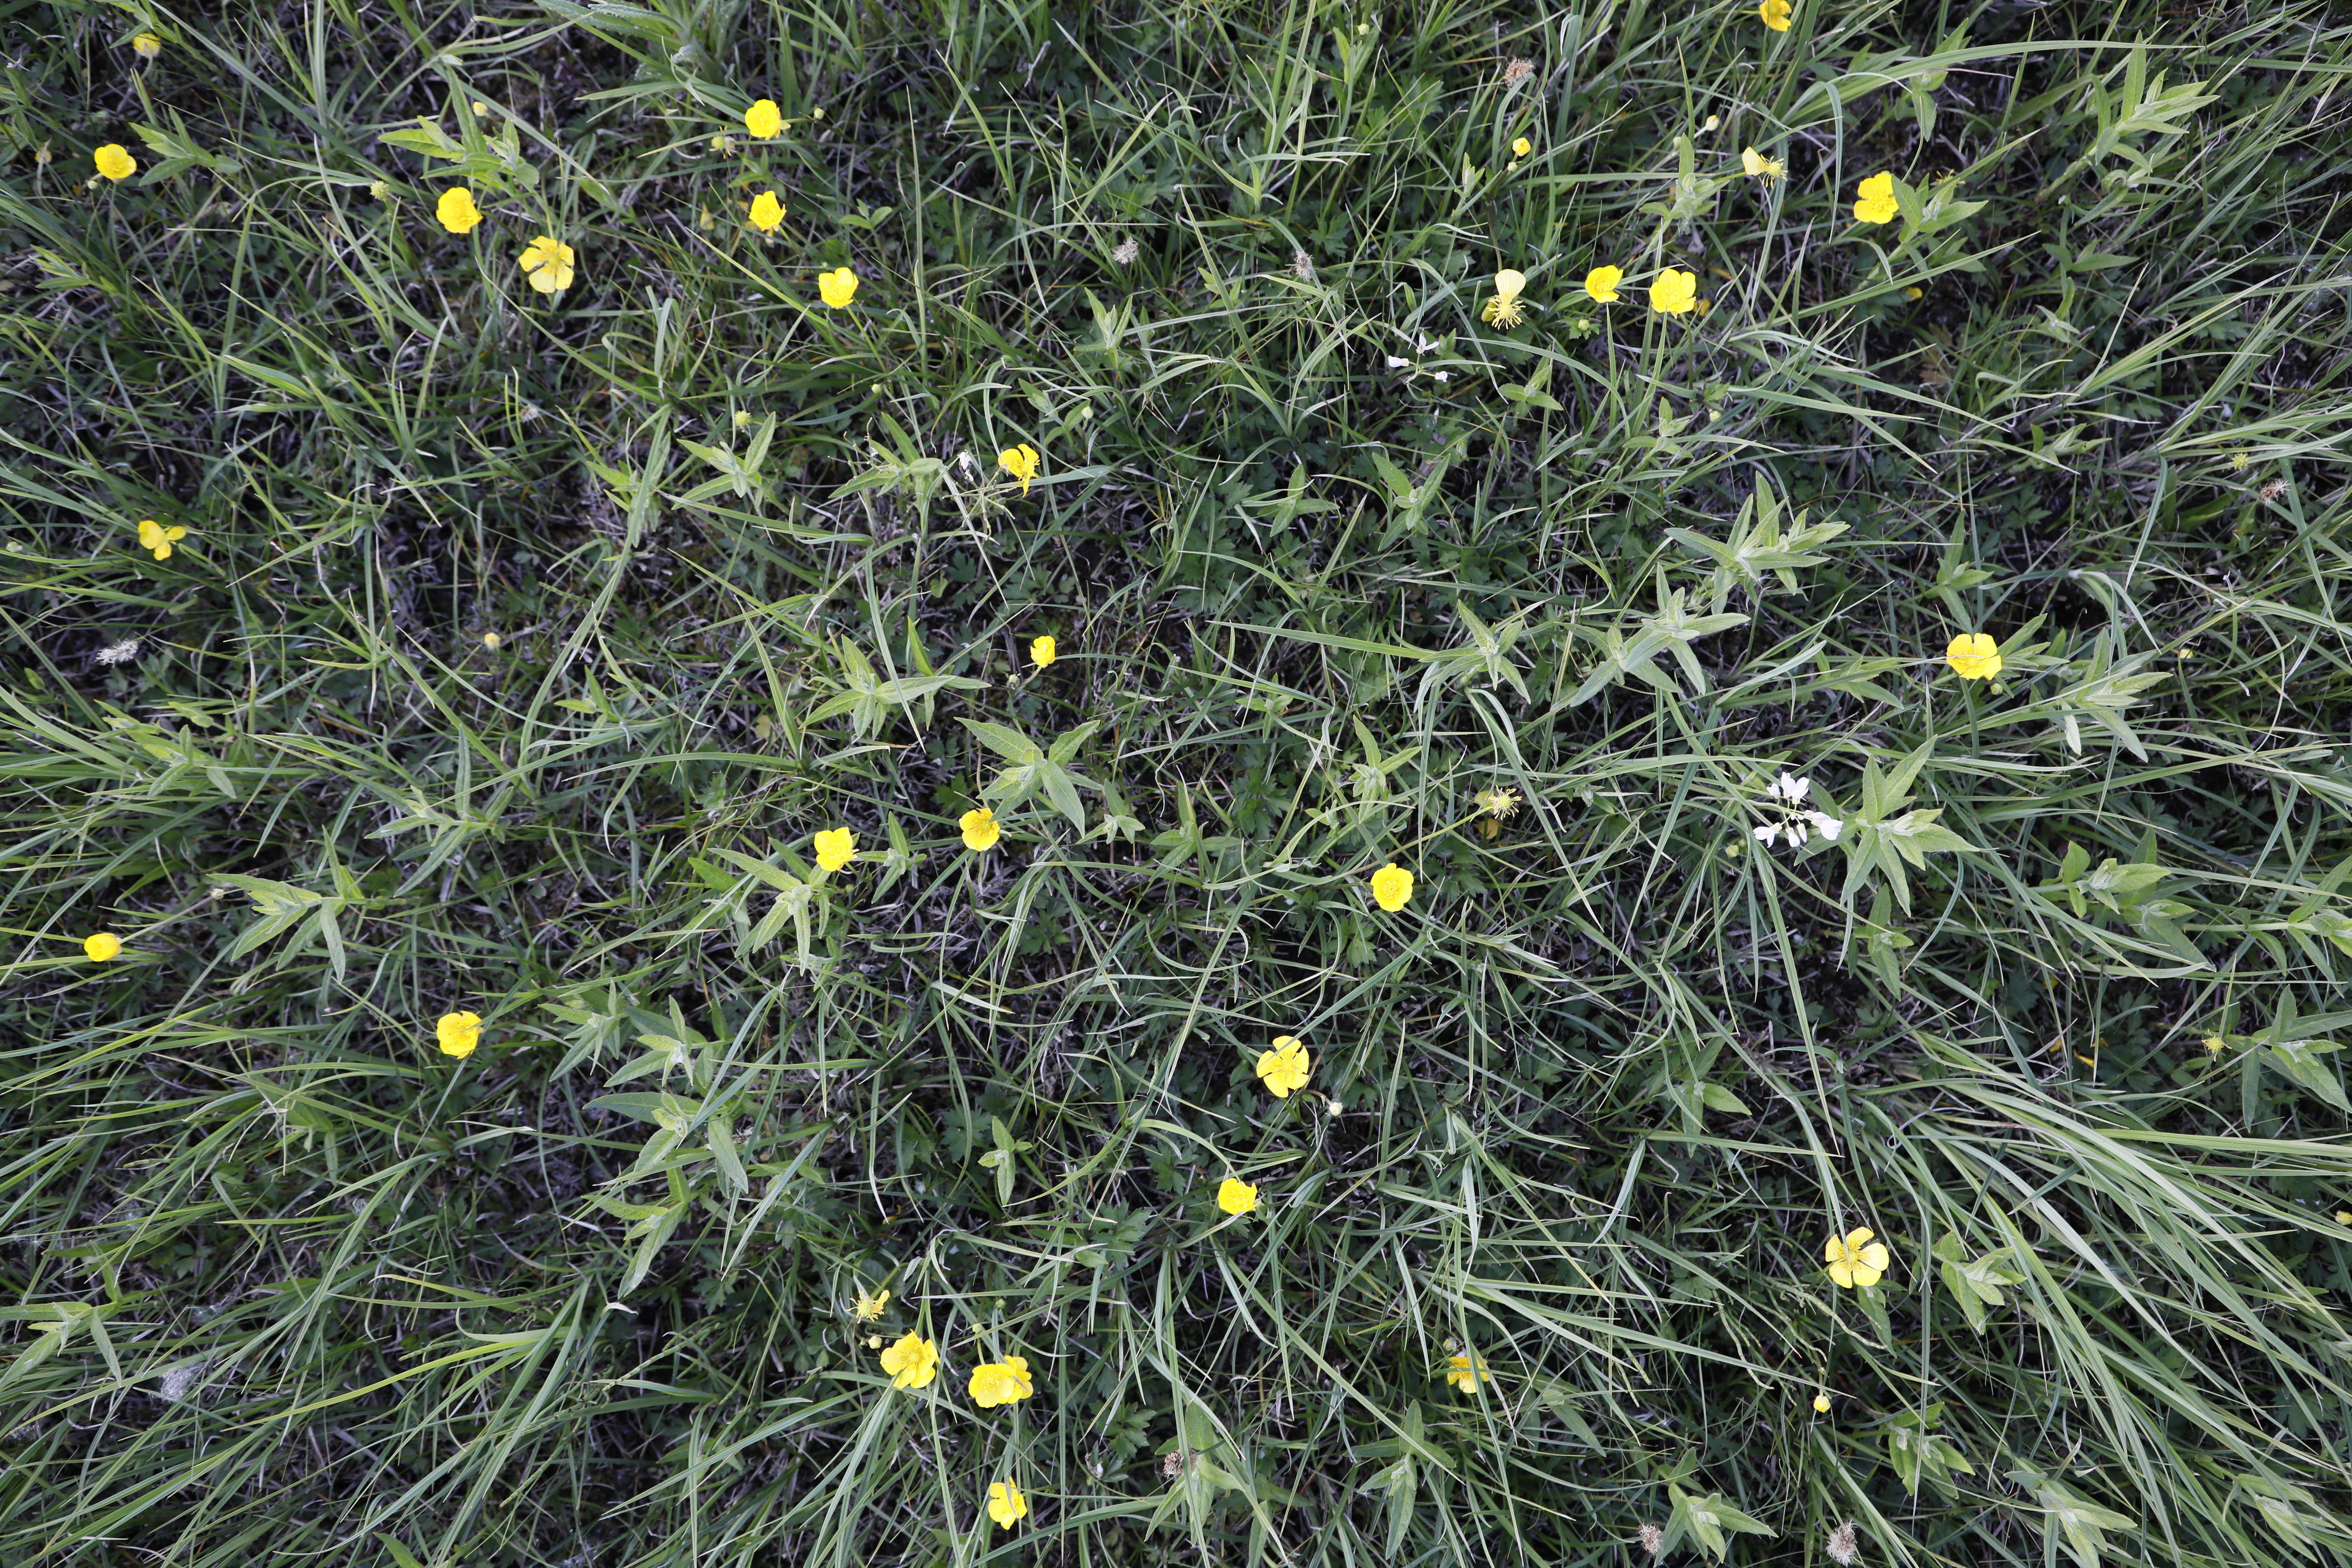
Plant species: Buttercup * (aggregate), Cardamine pratensis